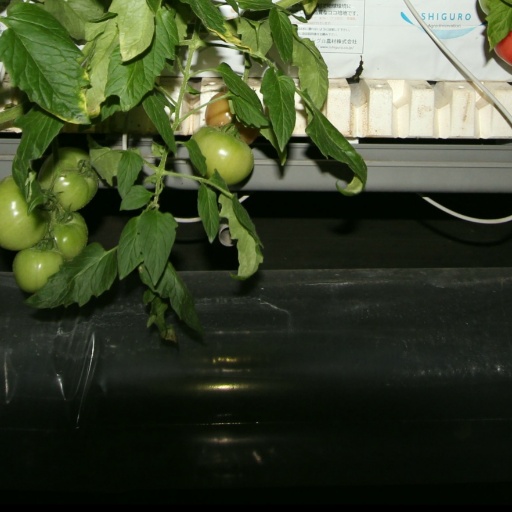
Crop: tomato